Chlorine

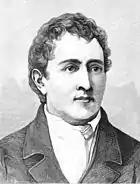
Carl Wilhelm Scheele, discoverer of chlorine

The element was first studied in detail in 1774 by Swedish chemist Carl Wilhelm Scheele, and he is credited with the discovery. Scheele produced chlorine by reacting MnO (as the mineral pyrolusite) with HCl: